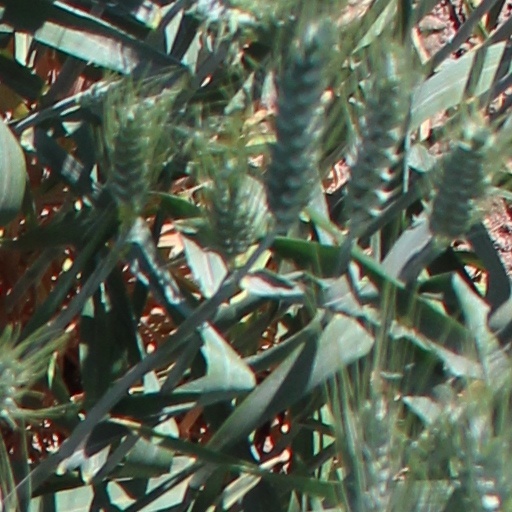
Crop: wheat